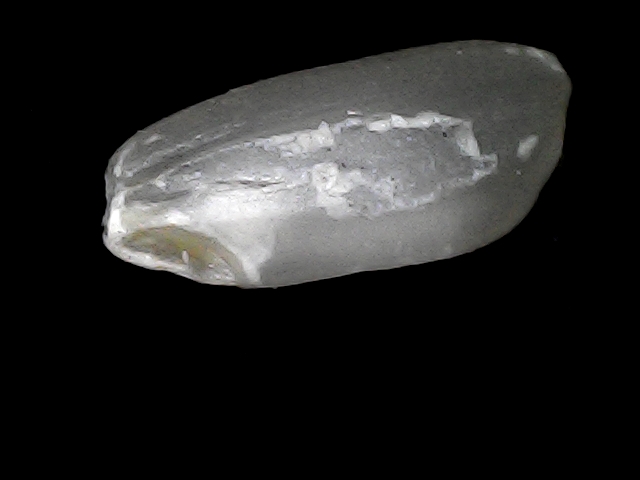
Rice variety: BD33